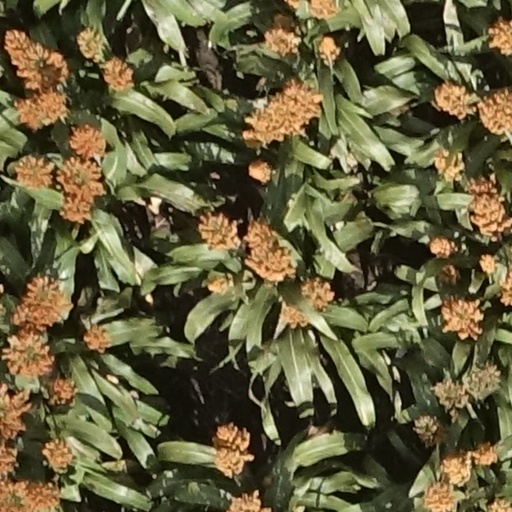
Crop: sorghum